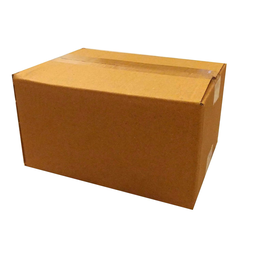
Label: cardboard